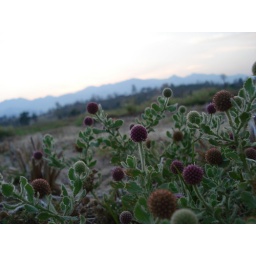
lasting flower in dry field